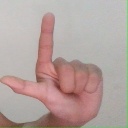
अक्षर: ल